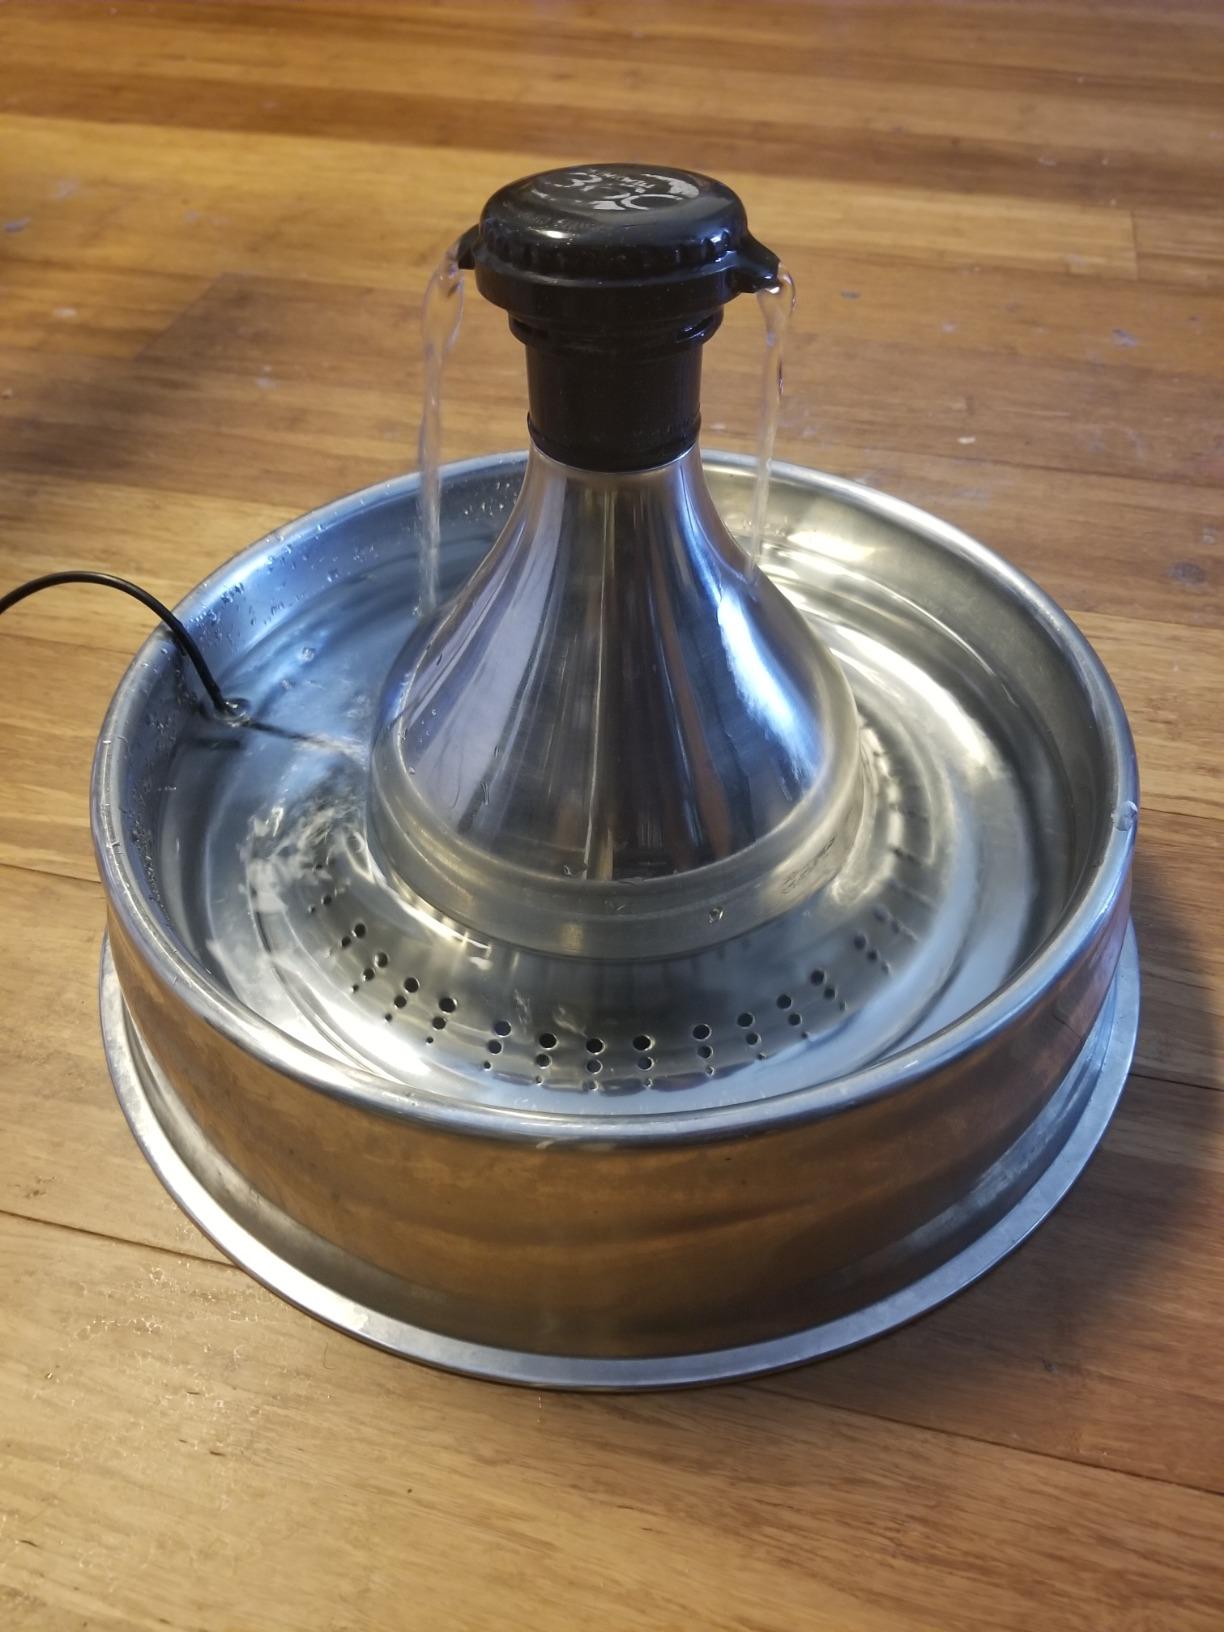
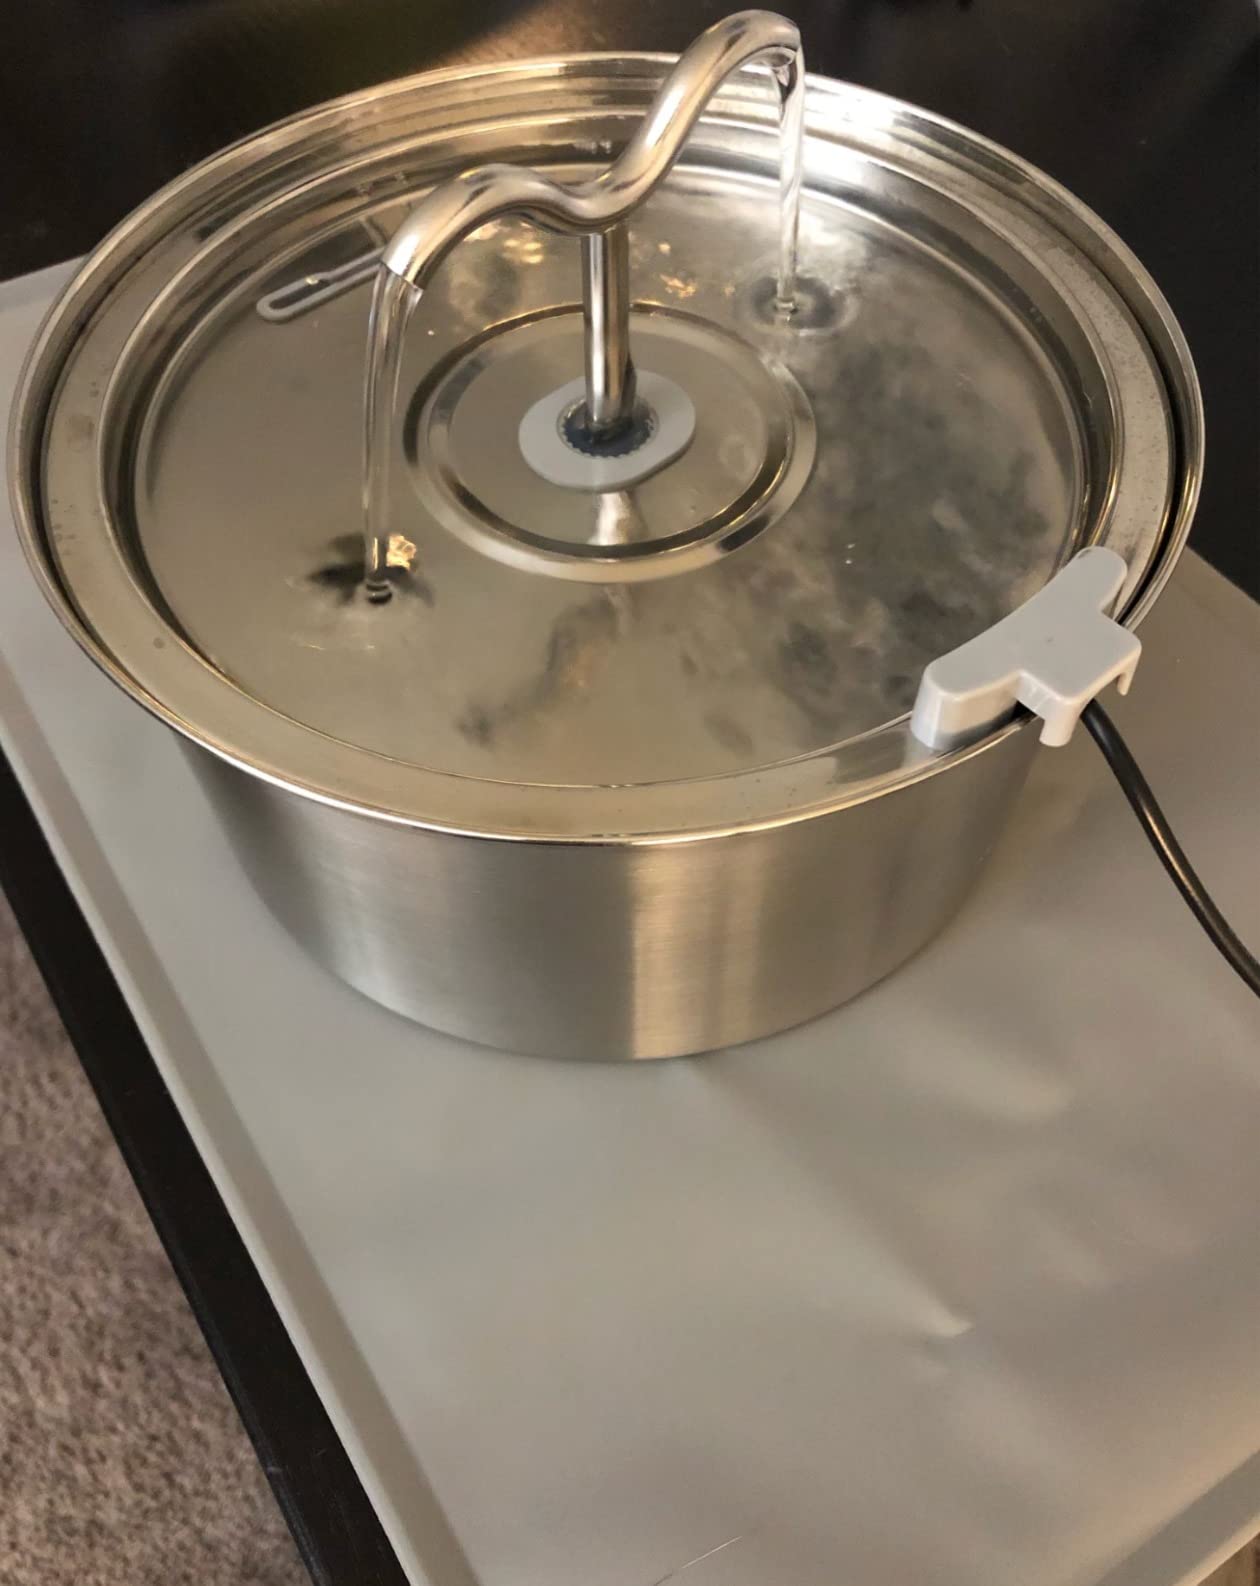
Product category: items_bowl
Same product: no